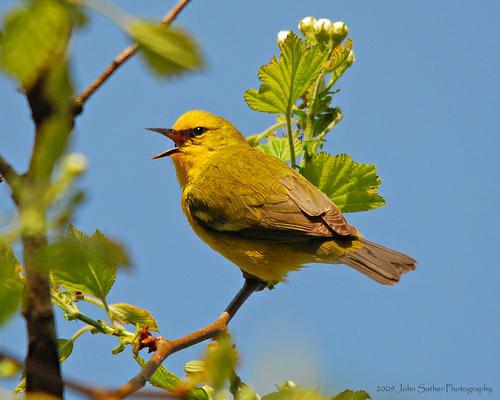
A photo of a blue winged warbler